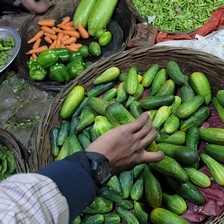
Label: cucumber